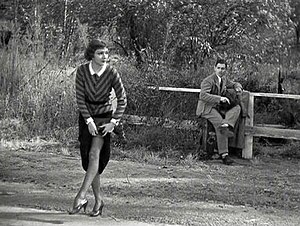
Det hændte en nat
Det hændte en nat er en romantisk komediefilm fra 1934 instrueret af Frank Capra med Clark Gable og Claudette Colbert i hovedrollerne. Det var den første film, som vandt de fem største priser i Oscarsammenhæng, med bedste film, bedste instruktør, bedste mandlige og kvindelige hovedrolle og bedste manuskript.